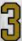
Number: 3